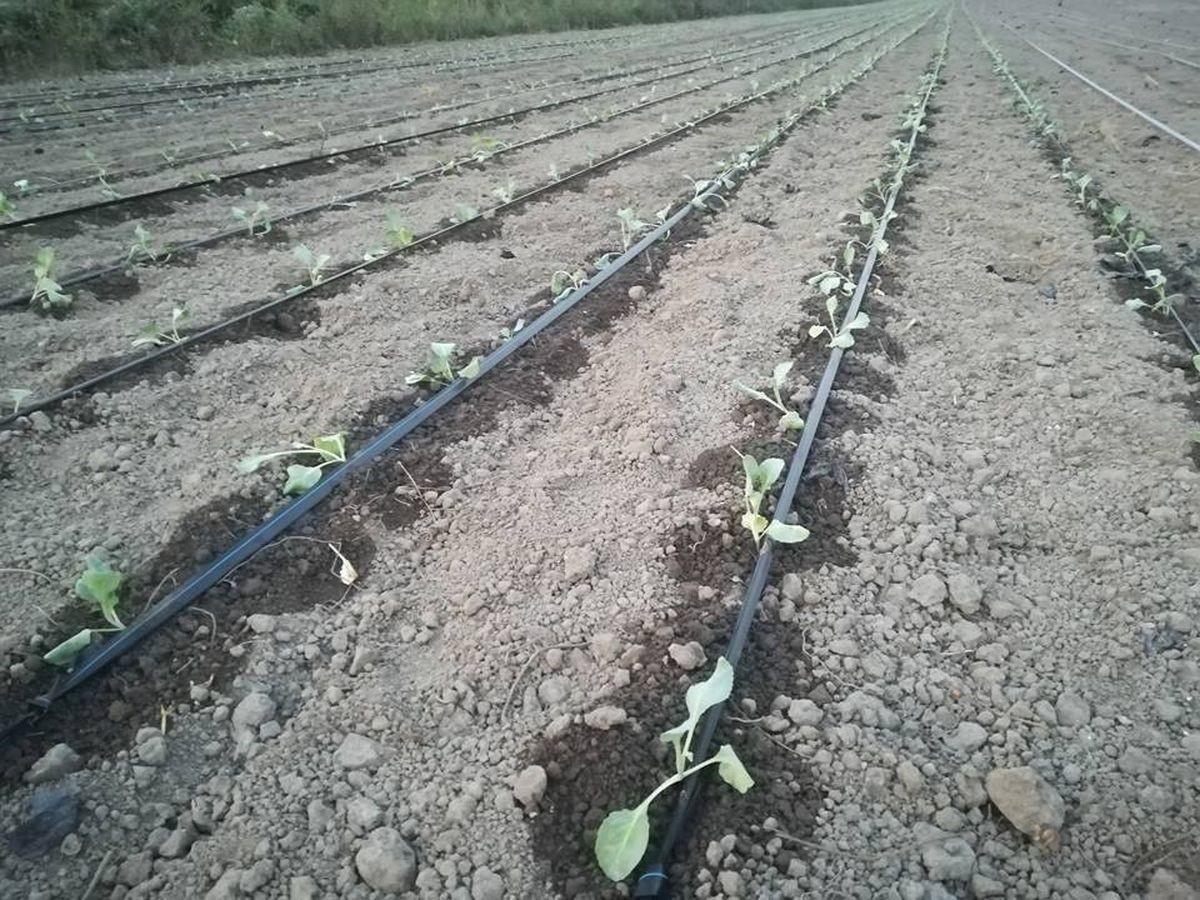
Hili ni shamba lenye mimea michanga iliyopandwa kwa safu ndefu na zilizonyooka.Udongo unaonekana umepandwa vizuri na kuna mabomba membamba meusi yanayoonekana kuwa ni sehemu ya mfumo wa umwagiliaji wa matone yaliyowekwa kando ya kila safu ya mimea.